Lottovoittaja UKK Turhapuro

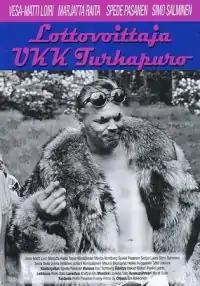
DVD cover.

Lottovoittaja UKK Turhapuro is a Finnish 1976 comedy film written by Spede Pasanen and directed by Ere Kokkonen. It is the third film in the Uuno Turhapuro series. The film's title translates to "Lottery winner UKK Turhapuro", UKK being an apparent reference to former President of Finland Urho Kekkonen.